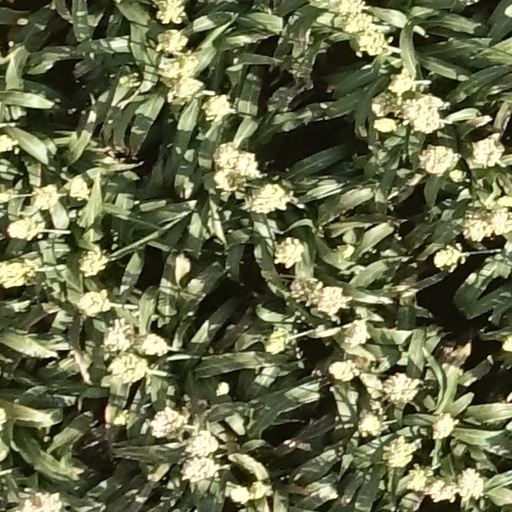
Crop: sorghum